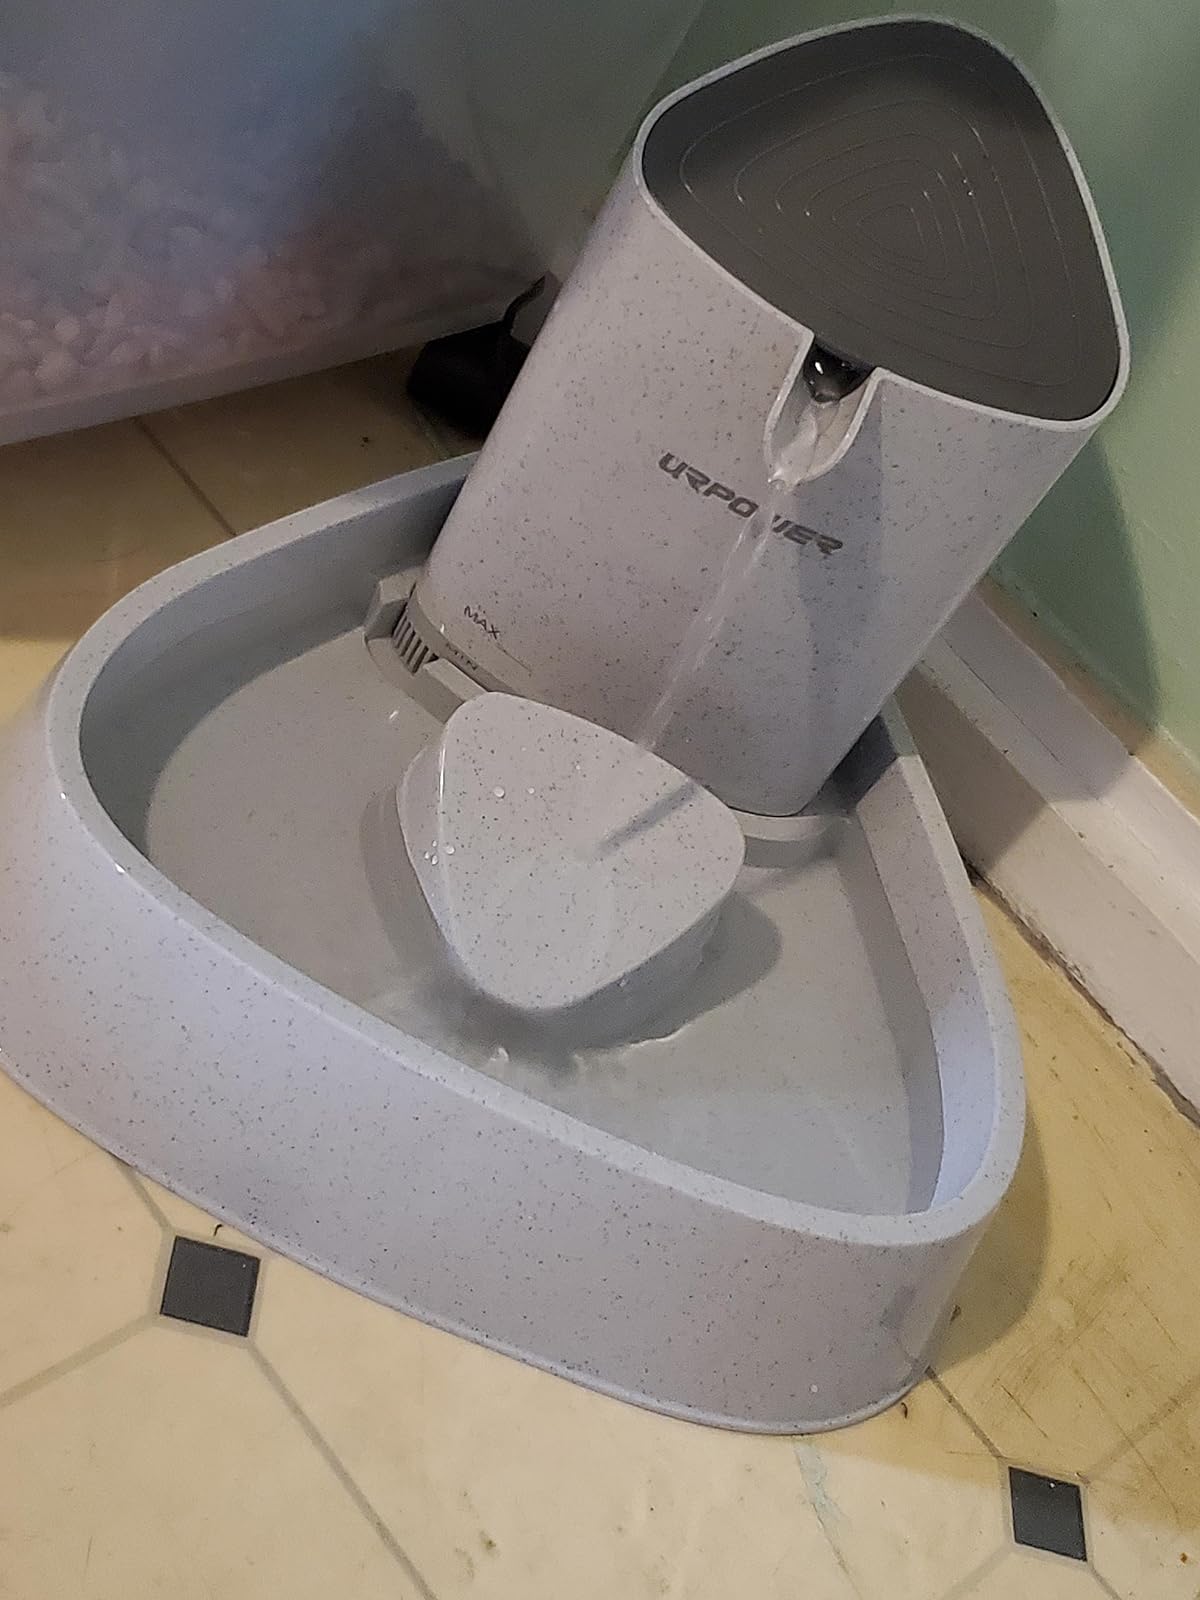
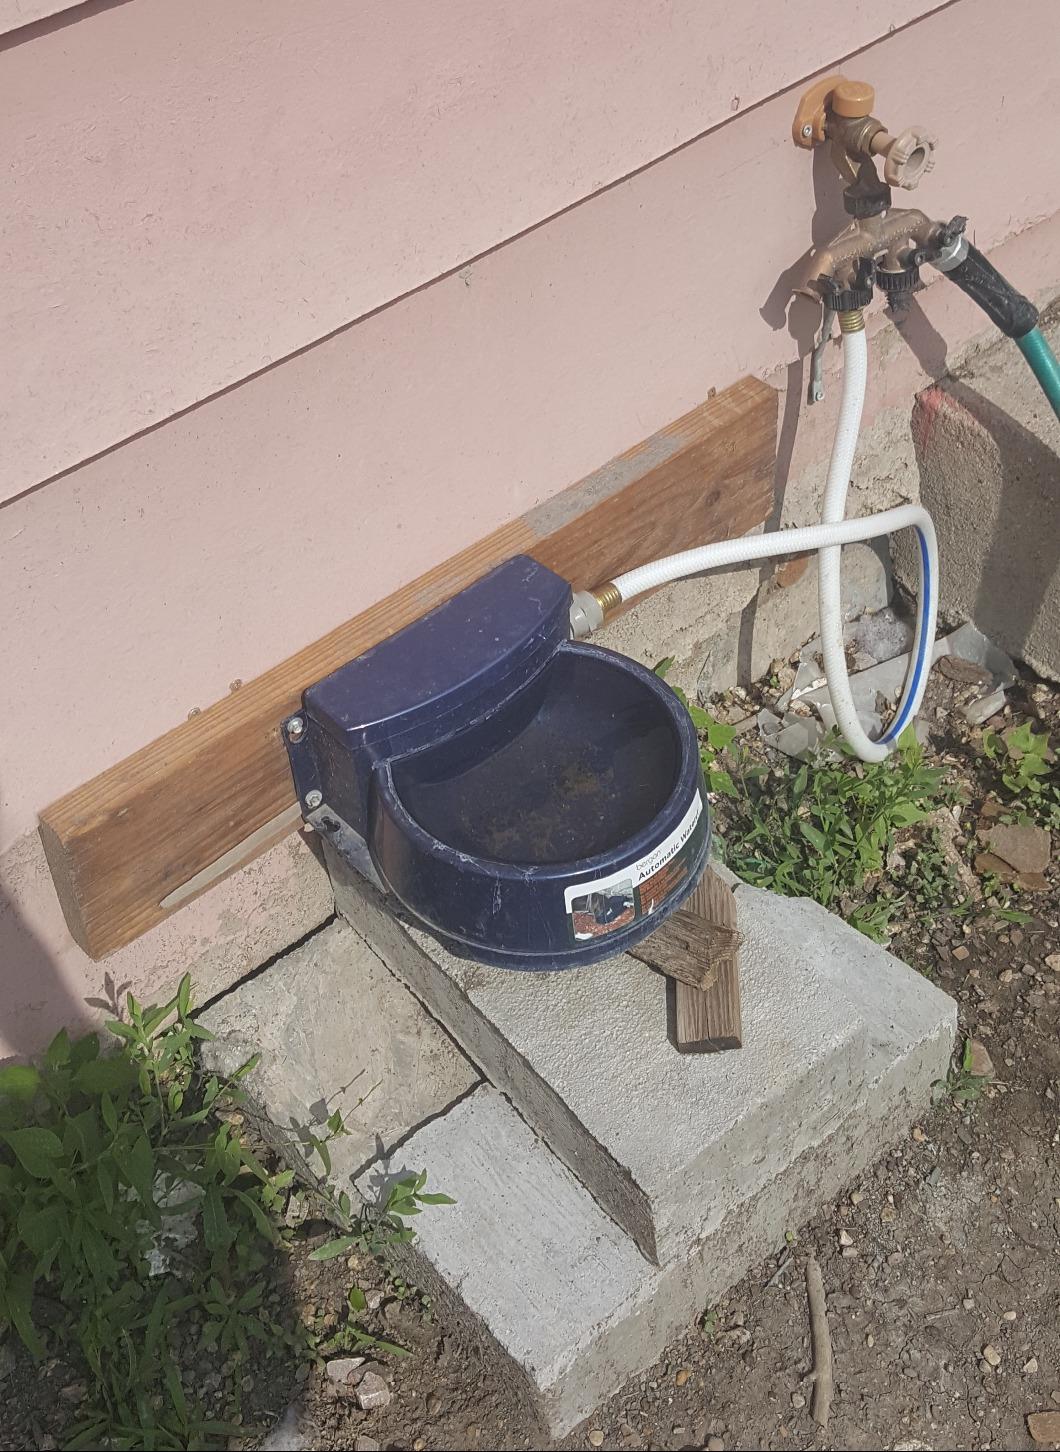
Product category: items_bowl
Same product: no